Harvey's

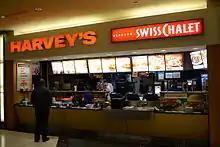
Harvey's combined with a Swiss Chalet

In the early 1990s, some Harvey's locations featured items from the American chain Church's Chicken. After Cara acquired Harvey's, the Church's partnership was ceased and replaced with Swiss Chalet. In some cases, locations are adjacent to or co-located with Swiss Chalet locations. There are also a few Home Depot Harvey's stores that are co-located with Second Cup, a coffee chain that used to be owned by Cara.